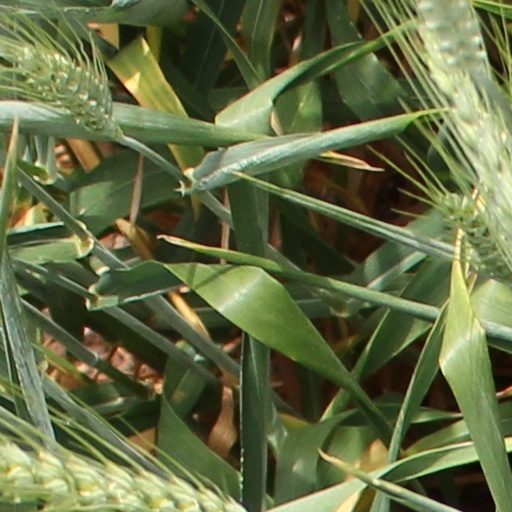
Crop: wheat